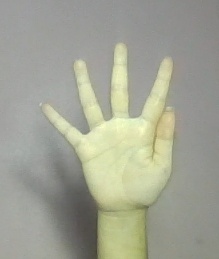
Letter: sheen